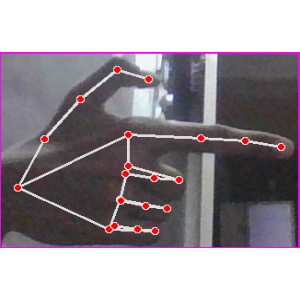
अक्षर: ब